6180 the moon

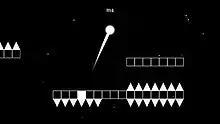
Gameplay screenshot

The player controls the Moon, shown as a simple white circle. The Moon only has the ability to jump and move left and right, however, the tops and the bottom of the level boundaries loop, giving the player more options to tackle the platforming challenges the game presents. The goal of each level is to get from the starting point to the exit block. Every level is grouped into a certain "world" each of which is based on a planet (it also includes the Sun), with each world having a different thematic mechanic.